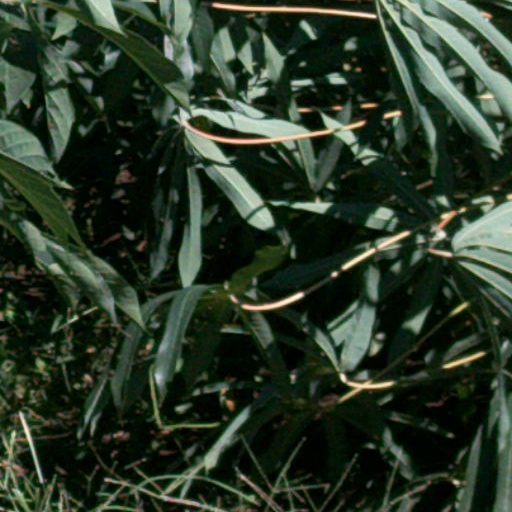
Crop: cassava